Shirin van Anrooij

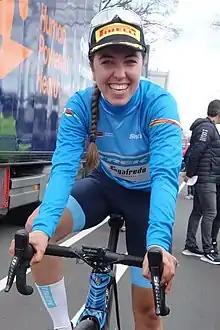
Shirin van Anrooij in 2022

Shirin van Anrooij (born 5 February 2002) is a Dutch professional racing cyclist, who currently rides for UCI Women's WorldTeam . and UCI Cyclo-Cross Pro Team Baloise Trek Lions. She is the current under 23 UCI Cyclo-cross World Champion.